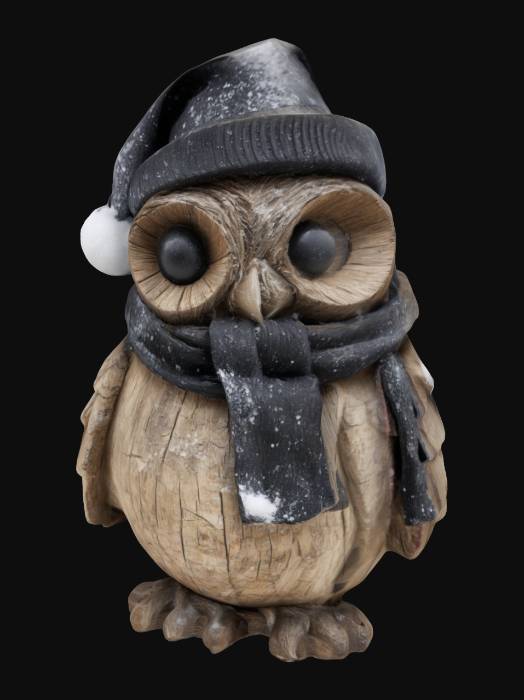
미적 점수 (1~10점): 8